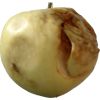
Label: Apple hit 1